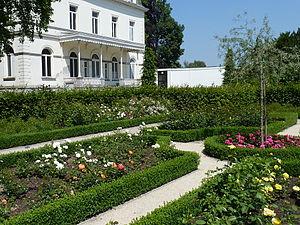
Roseraie internationale de Courtrai, Belgique.